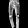
Label: Trouser